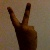
The image shows a hand gesture representing the number 2 in Indian Sign Language.